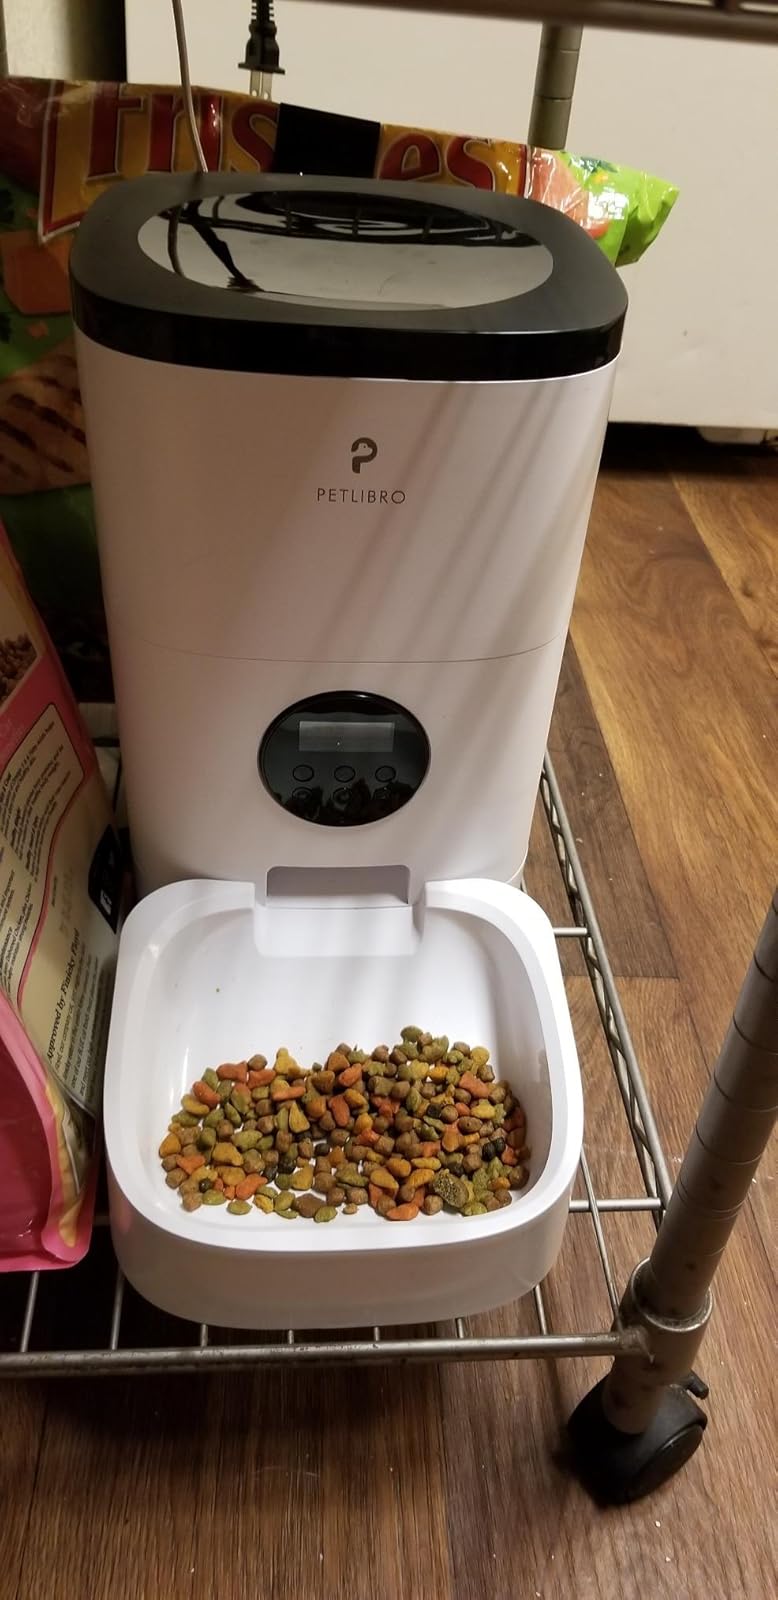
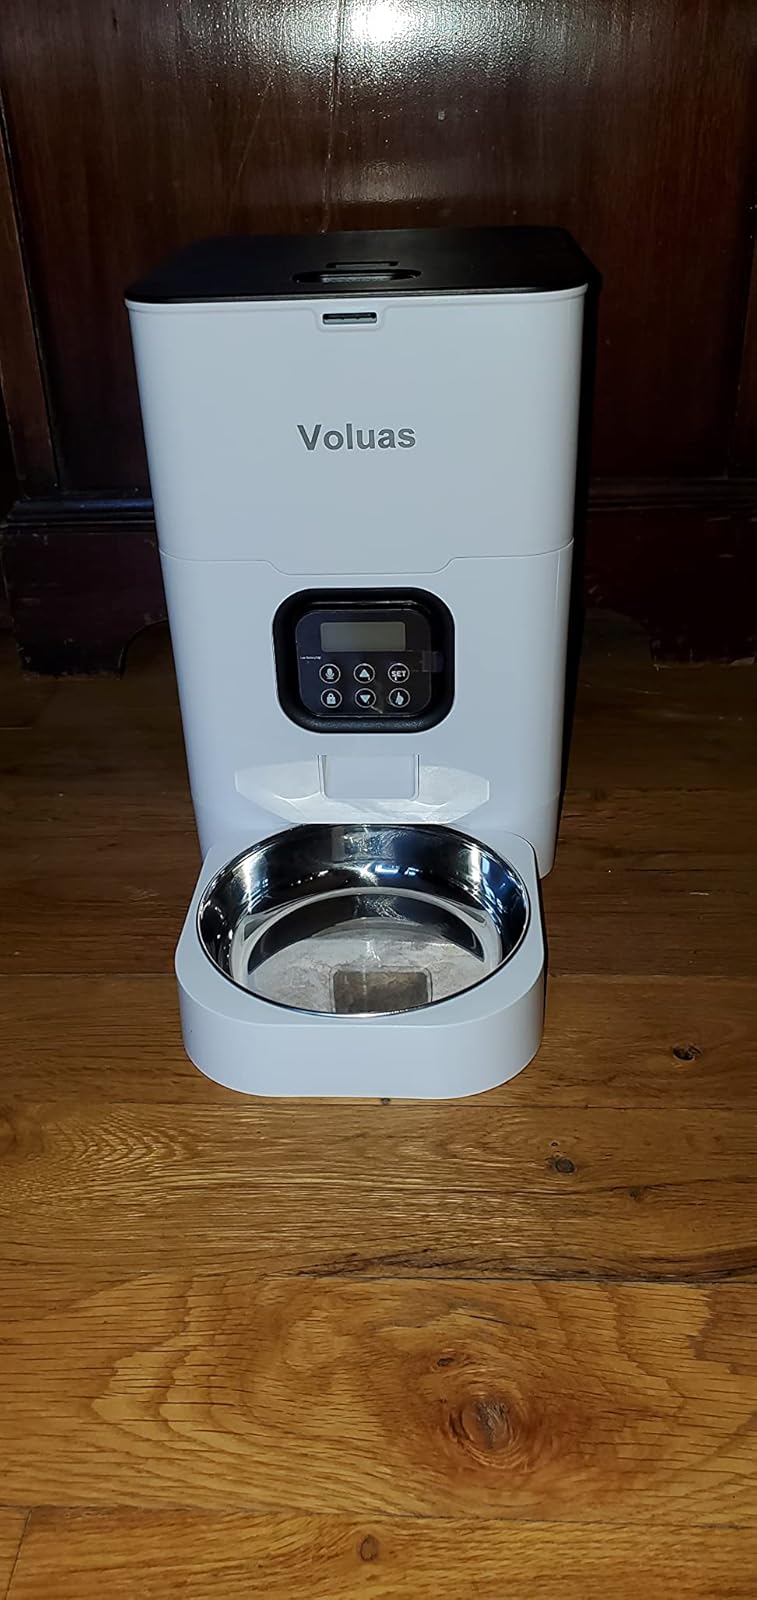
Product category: items_feeder
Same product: no